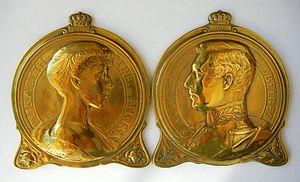
Médaillons Albert et Elisabeth de Belgique, 1916, par Charles Samuel (1862-1938). Vendus au profit du Foyer des Orphelins. Dimensions 14.5 x 13 cms, poids 610 grs.
Charles Samuel, est un sculpteur et médailleur belge, né à Bruxelles le 29 décembre 1862 et décédé à Cannes le 3 février 1938.